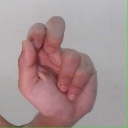
अक्षर: ढ